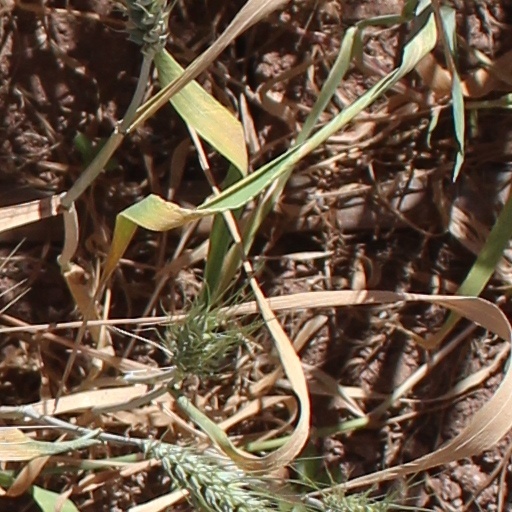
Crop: wheat